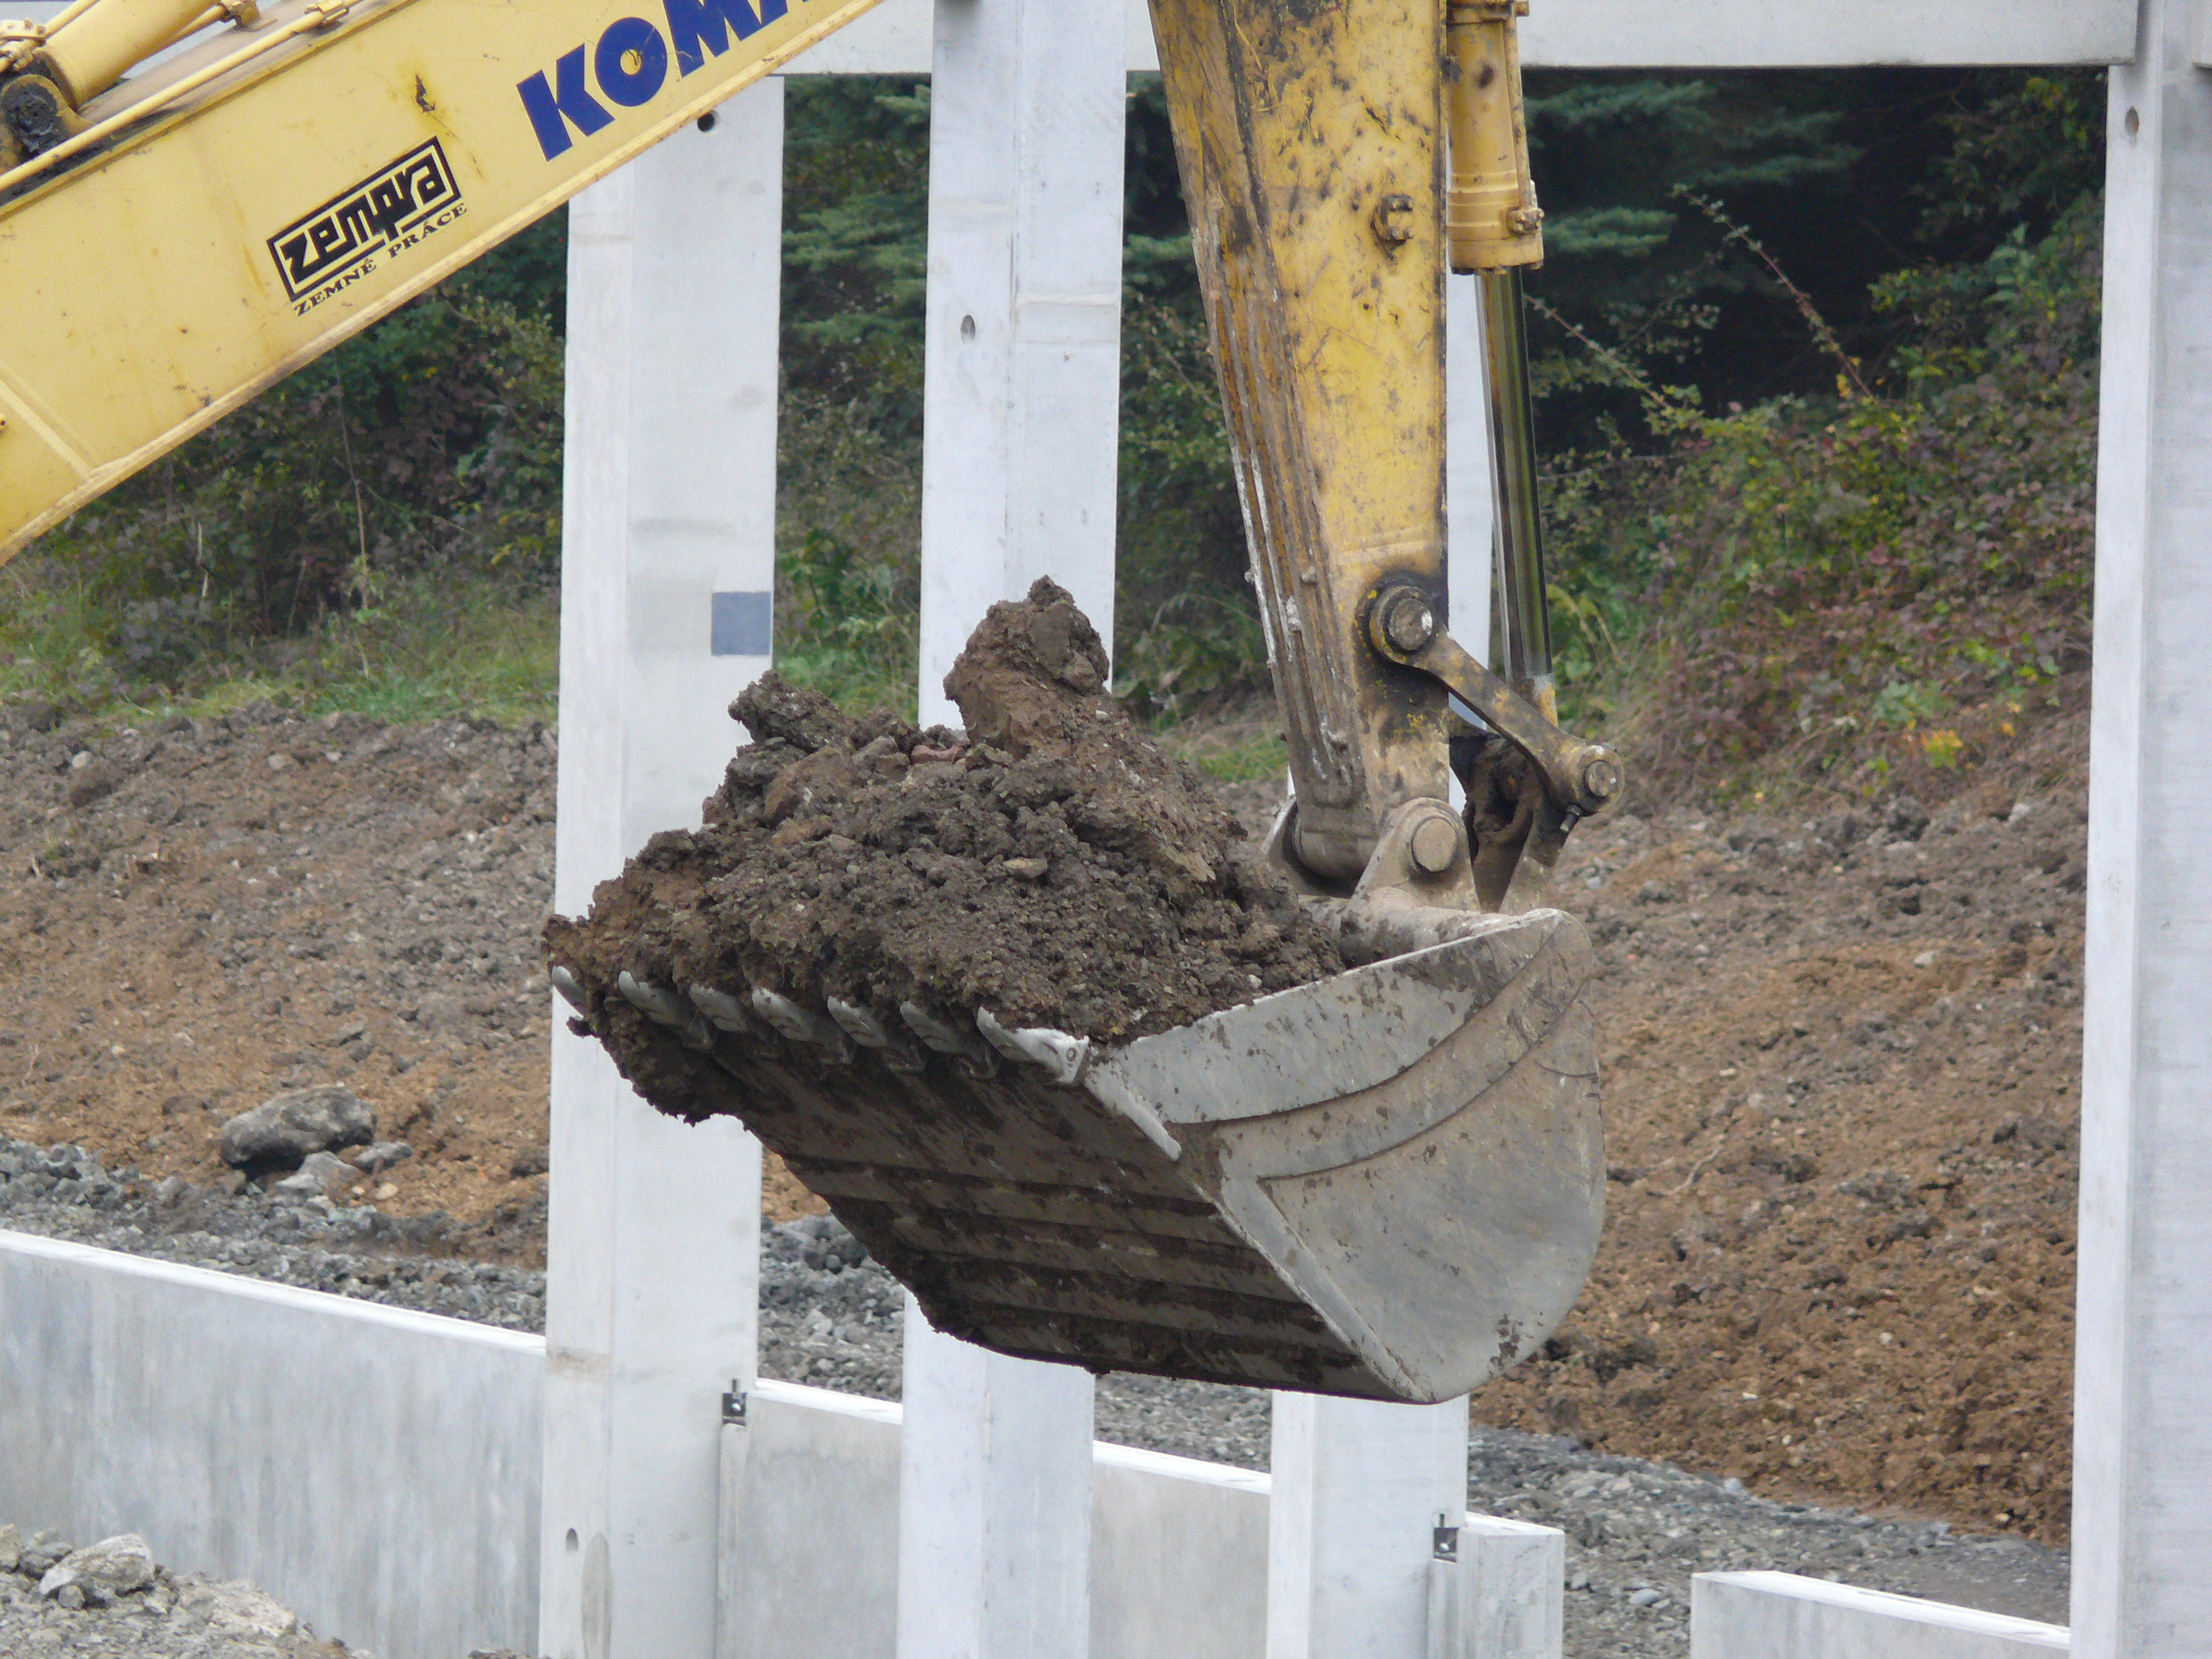
digger, excavator, bucket, digging, soil, construction, earthmoving, concrete, composite material, construction equipment, fence, demolition, bulldozer